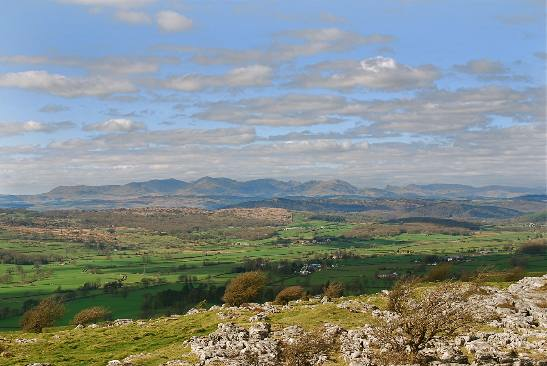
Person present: No